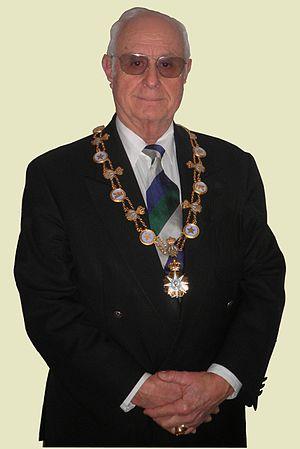
Le Royaume d'Araucanie et de Patagonie, parfois appelé Royaume de Nouvelle-France, est un royaume éphémère d'Amérique du Sud fondé le 17 novembre 1860 par un Français, Antoine de Tounens, ancien avoué à Périgueux, lors de son autoproclamation ou de sa proclamation comme roi lors d'une assemblée mapuche.
Jean-Michel Parasiliti di Para, né Jean Michel le 26 mars 1942 à Aix-en-Provence et mort le 16 décembre 2017 à Marmande, est une personnalité française, connu comme septième prétendant au trône d'Araucanie et de Patagonie sous le nom d'Antoine IV, succédant à Philippe Boiry.
Philippe Alexandre Boiry, né le 19 février 1927 à Paris et mort le 5 janvier 2014 à Chourgnac, est un journaliste et poète français.